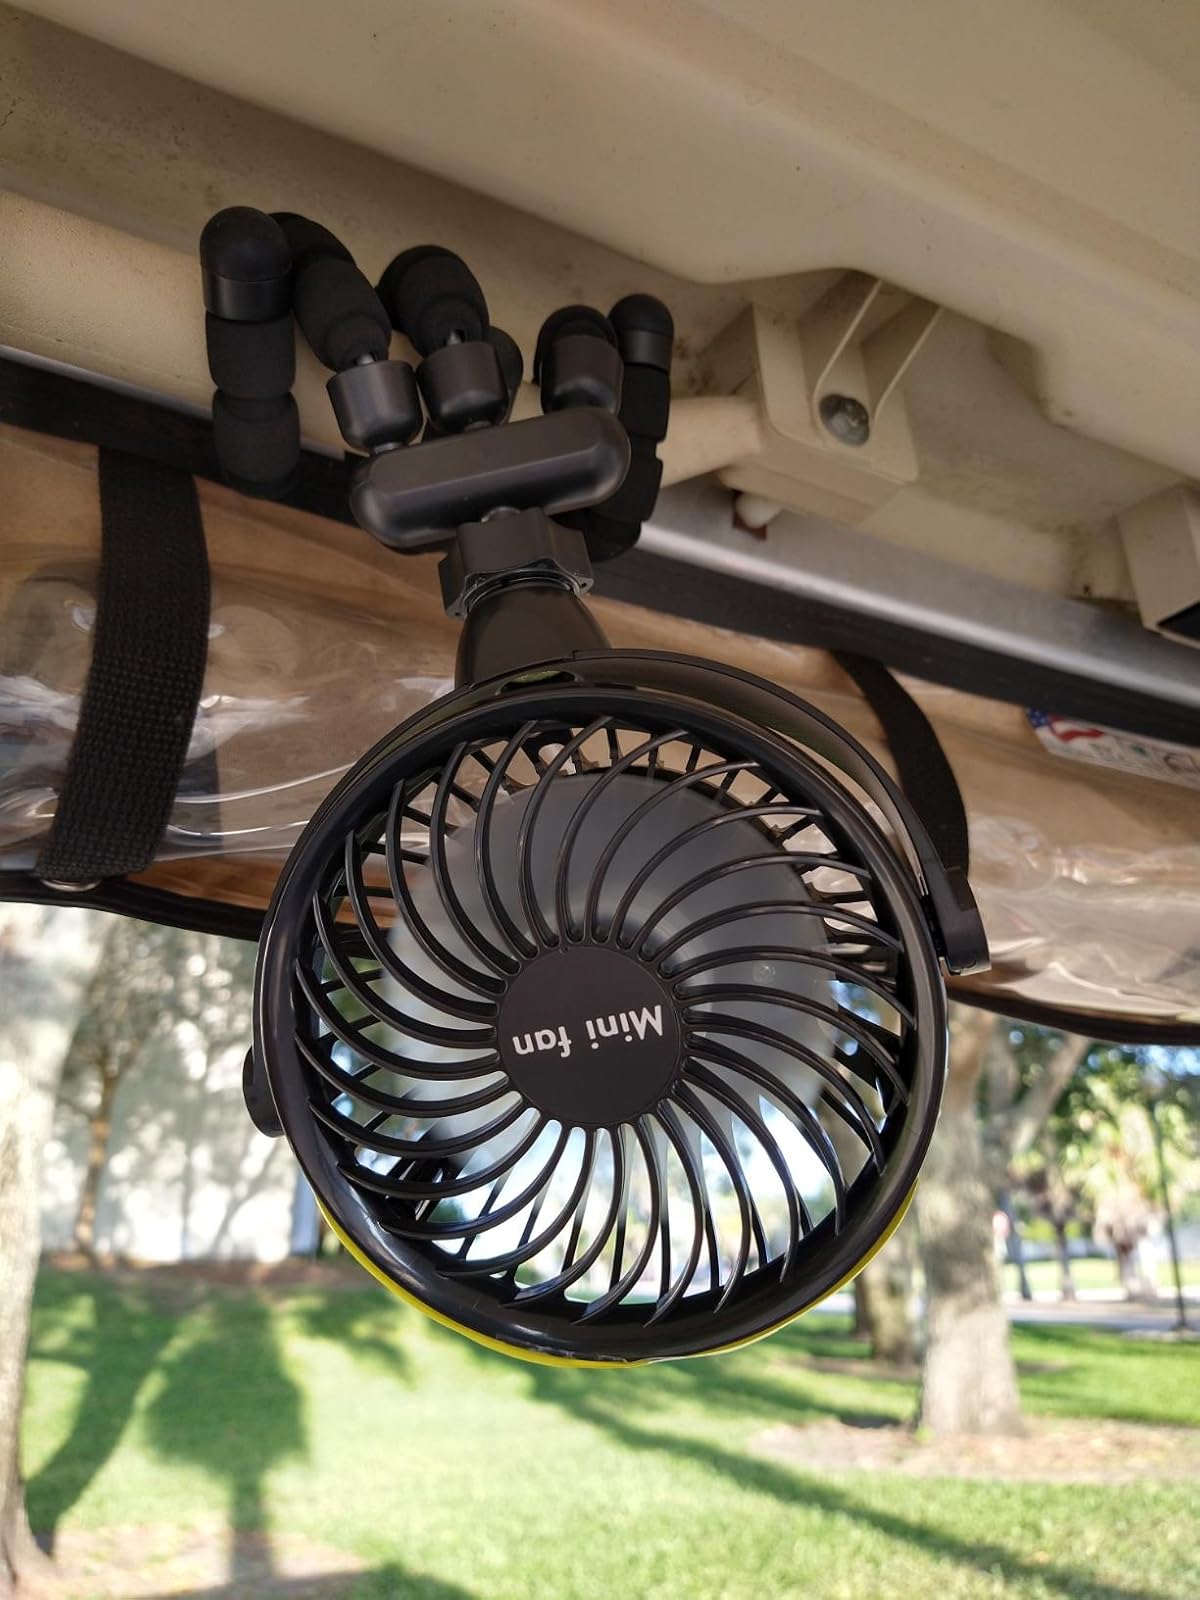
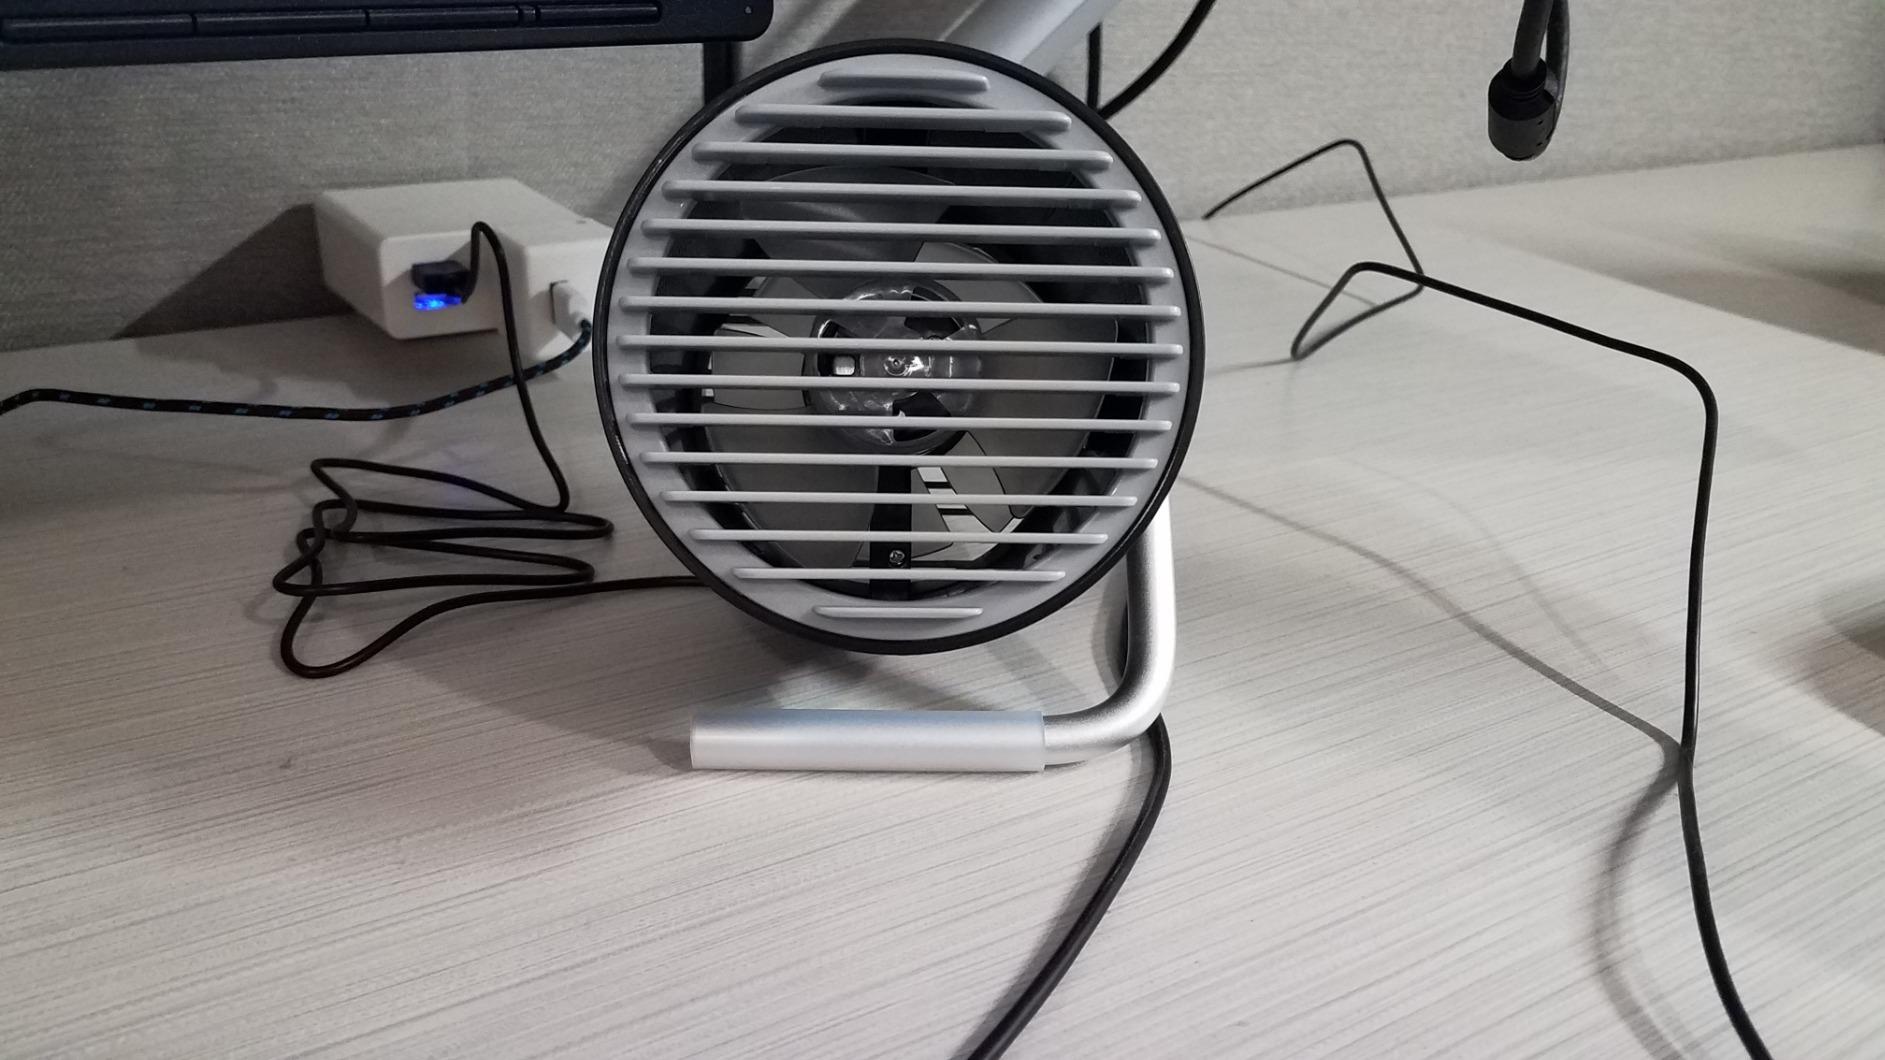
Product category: fan
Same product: no